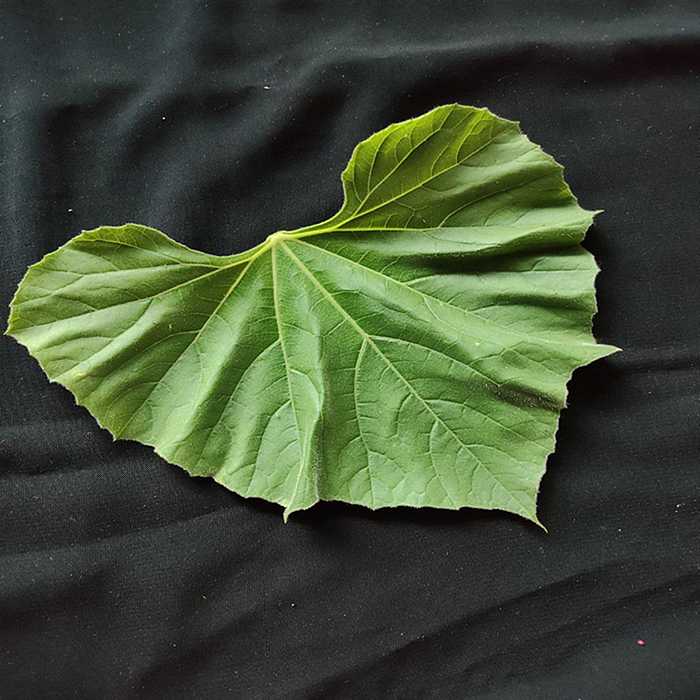
Plant: Bottle gourd
Label: Fresh leaf